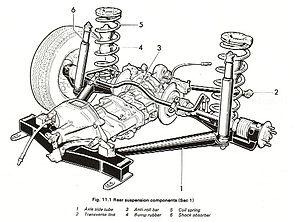
L'Alfa Romeo 75 est un modèle de voiture du constructeur italien Alfa Romeo commercialisé entre 1985 et 1993. Ce modèle est l'ultime développement de la plateforme Transaxle, inaugurée par l'Alfetta en 1972. L'appellation "75" a été choisie pour célébrer les 75 ans du constructeur milanais lors de sa sortie.
L'Alfetta est une berline sportive du segment moyen-supérieur, produite de 1972 à 1984 par la firme milanaise Alfa Romeo.